Ana Hickmann

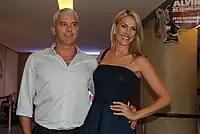
Ana Hickmann and husband Alexandre Corrêa.

Her brand, "AH" (short for Ana Hickmann), was launched in 2002 and makes R$400 million by year. She currently distributes her own clothing, perfumes, bags, jewellery, watches, shoes, eyeglasses, sunglasses and cosmetics lines, and also manages a photography studio and a DJ agency.